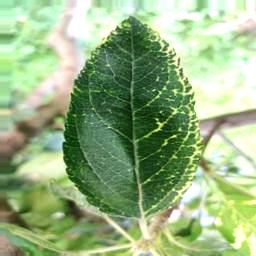
Label: Apple_Mosaic